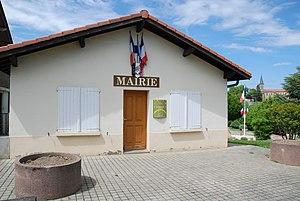
La mairie de Liéoux (Haute-Garonne, France).